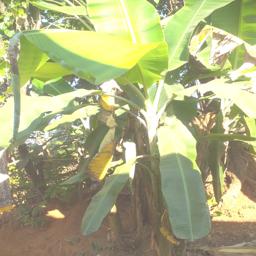
Label: MALBHOG LEAF